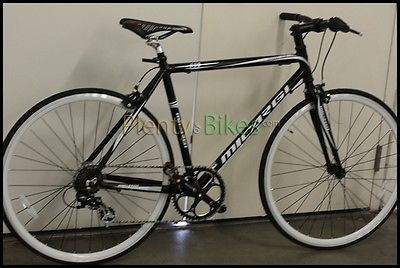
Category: bicycle